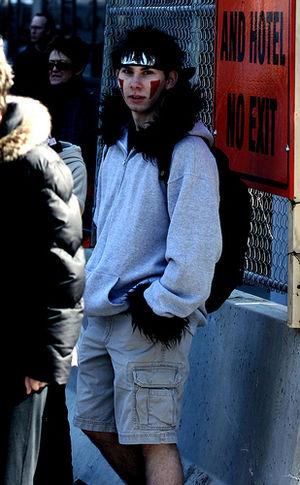
Kiba Inuzuka est un personnage du manga Naruto. Toujours accompagné de son chien Akamaru, il fait partie de l'équipe 8 de Konoha, dirigée par Kurenaï, avec Hinata et Shino.